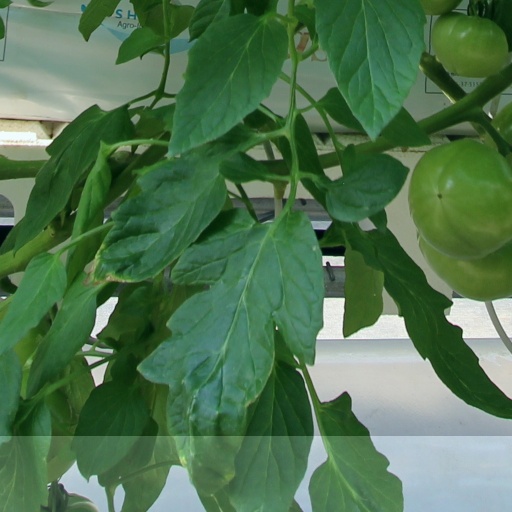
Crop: tomato